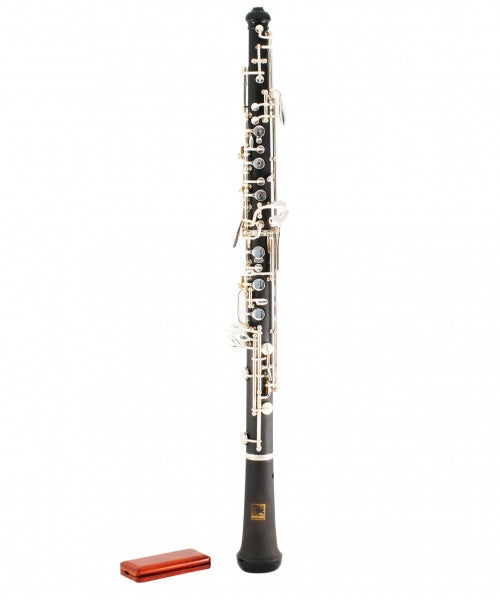
Majestic Oboe Do Con Estuche Y Baquelita LOB11
Oboe de la marca Majestic, en afinación de Do, con estuche y baquetilla. MARCA: Majestic AFINACIÓN: do (C) ACABADO: Brillante COLOR: café NIVEL: intermedio
Brand: Majestic
Category: Arts & Entertainment > Hobbies & Creative Arts > Musical Instruments > Woodwinds > Oboes & English Horns > Oboes